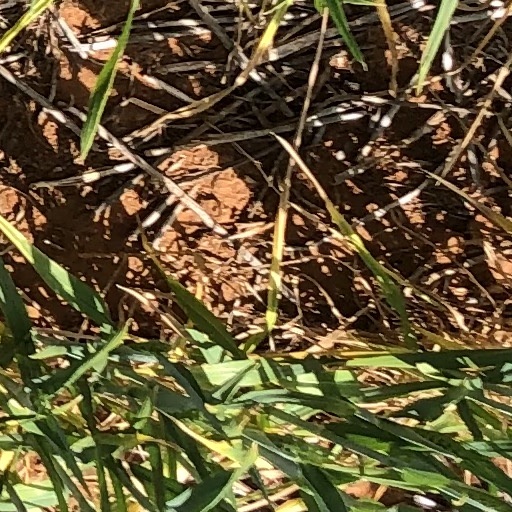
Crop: wheat